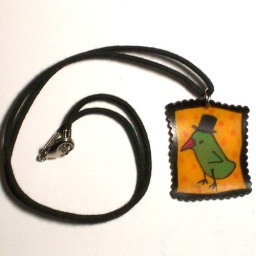
bird in top hat necklace